2019 SailGP championship

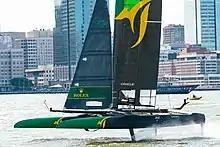
The championship-winning Australian team at the New York SailGP.

Points were awarded per race, with 10 points for the winner, 9 points for second place, 8 points for third, and so on.